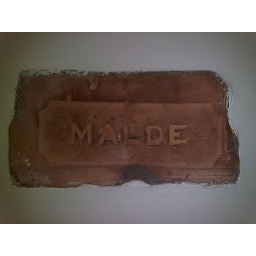
this sign is placed on the wall beside the elevator doors at park inn hotel in Stavanger